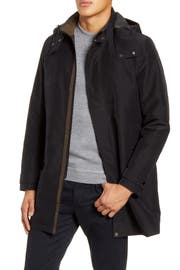
dapper and durable this slim fitting jacket feature a removable hood and secure pocket to hold your essential